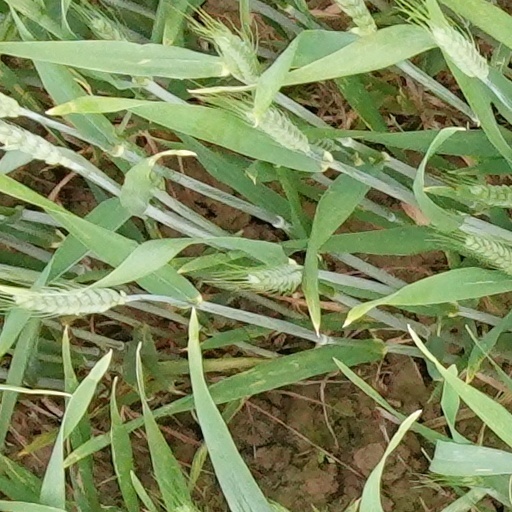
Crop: wheat